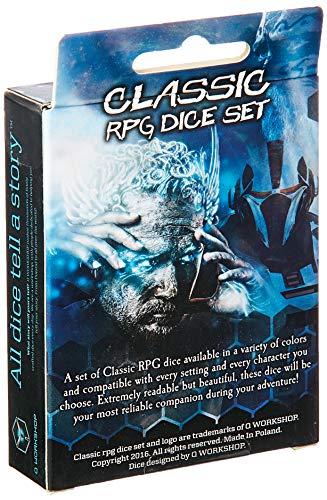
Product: Q WORKSHOP Classic RPG Smoky & White Dice Set (7 Piece)
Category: Toys & Games | Games & Accessories
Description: The high quality role playing dice set has a beautiful finish.
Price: $7.93
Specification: ProductDimensions:0.9x2.9x4.2inches|ItemWeight:1.12ounces|ShippingWeight:1.12ounces(Viewshippingratesandpolicies)|DomesticShipping:ItemcanbeshippedwithinU.S.|InternationalShipping:ThisitemcanbeshippedtoselectcountriesoutsideoftheU.S.LearnMore|ASIN:B01BMENMCA|Itemmodelnumber:SCLE78QWP|Manufacturerrecommendedage:4yearsandup